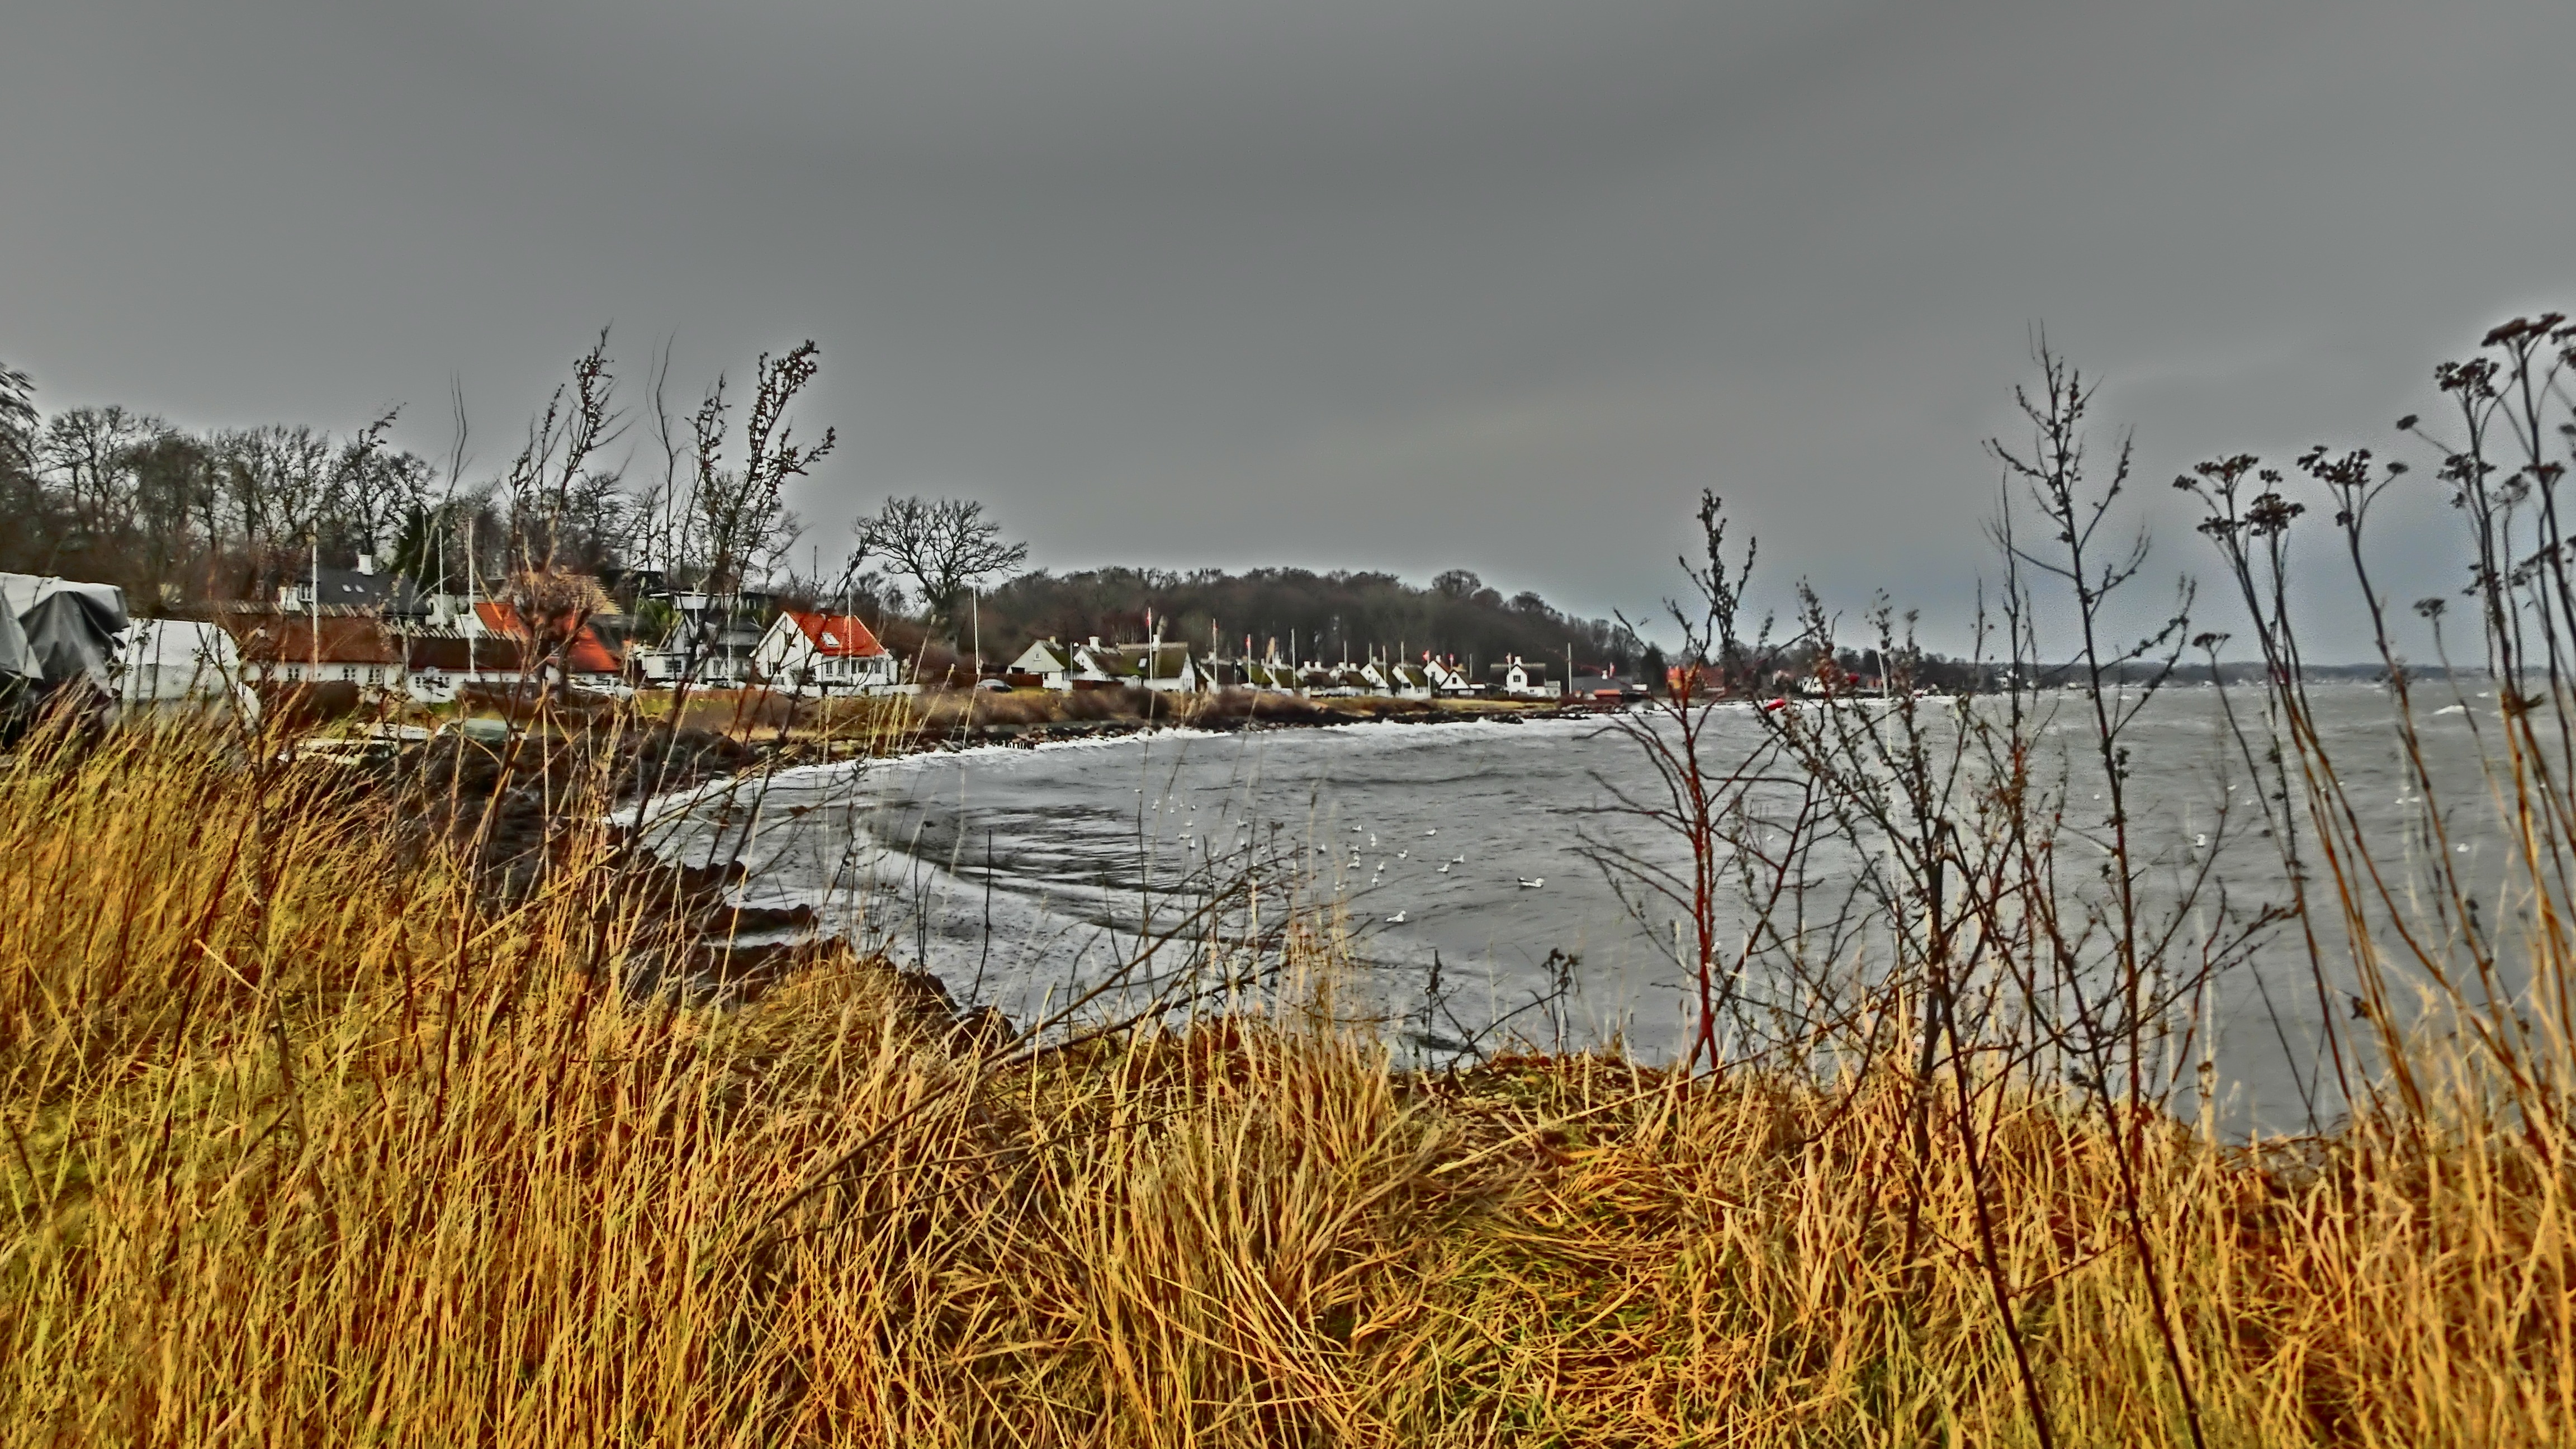
beach, landscape, sea, coast, tree, water, nature, grass, marsh, winter, morning, frost, evening, reflection, autumn, season, north, wetland, denmark, habitat, booked, scandinavia, baltic sea, rural area, grass family